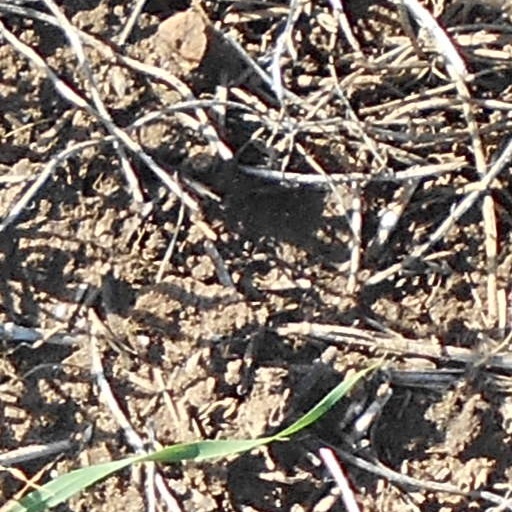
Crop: wheat